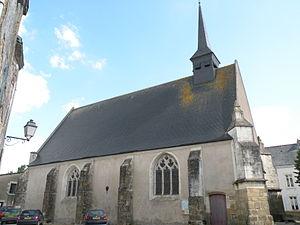
Église de Lavau-sur-Loire.
L'église Saint-Martin est une église située à Lavau-sur-Loire, dans le département de la Loire-Atlantique, en France.
Lavau-sur-Loire est une commune de l'Ouest de la France, située dans le département de la Loire-Atlantique, en région Pays de la Loire.
La liste des églises de la Loire-Atlantique recense de la manière la plus complète possible les églises, cathédrales et basiliques situées dans le département français de la Loire-Atlantique.